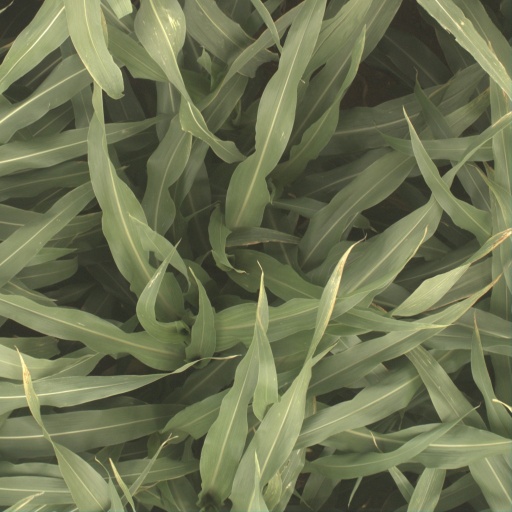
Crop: sorghum